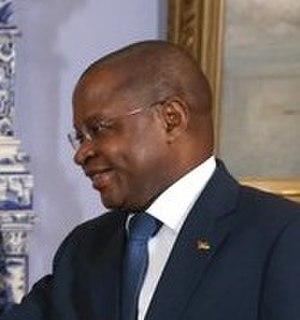
Alberto Vaquina, né le 4 juillet 1961 à Nampula, est un homme d'État et médecin mozambicain. Gouverneur de la province de Tete pour le FRELIMO de 2010 à 2012, il a été nommé au poste de Premier ministre le 8 octobre 2012 par le président Armando Guebuza.